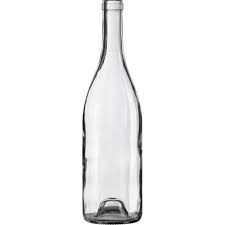
Waste category: glass